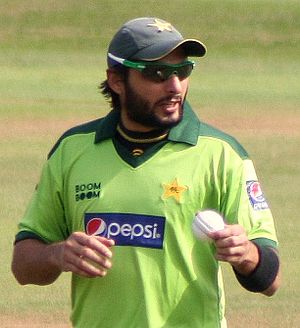
Shahid Afridi
Shahid Afridi
Sahibzada Mohammad Shahid Khan Afridi er en pakistansk cricketspiller. Han er anfører for Pakistans cricketlandshold i Twenty20 International cricket.